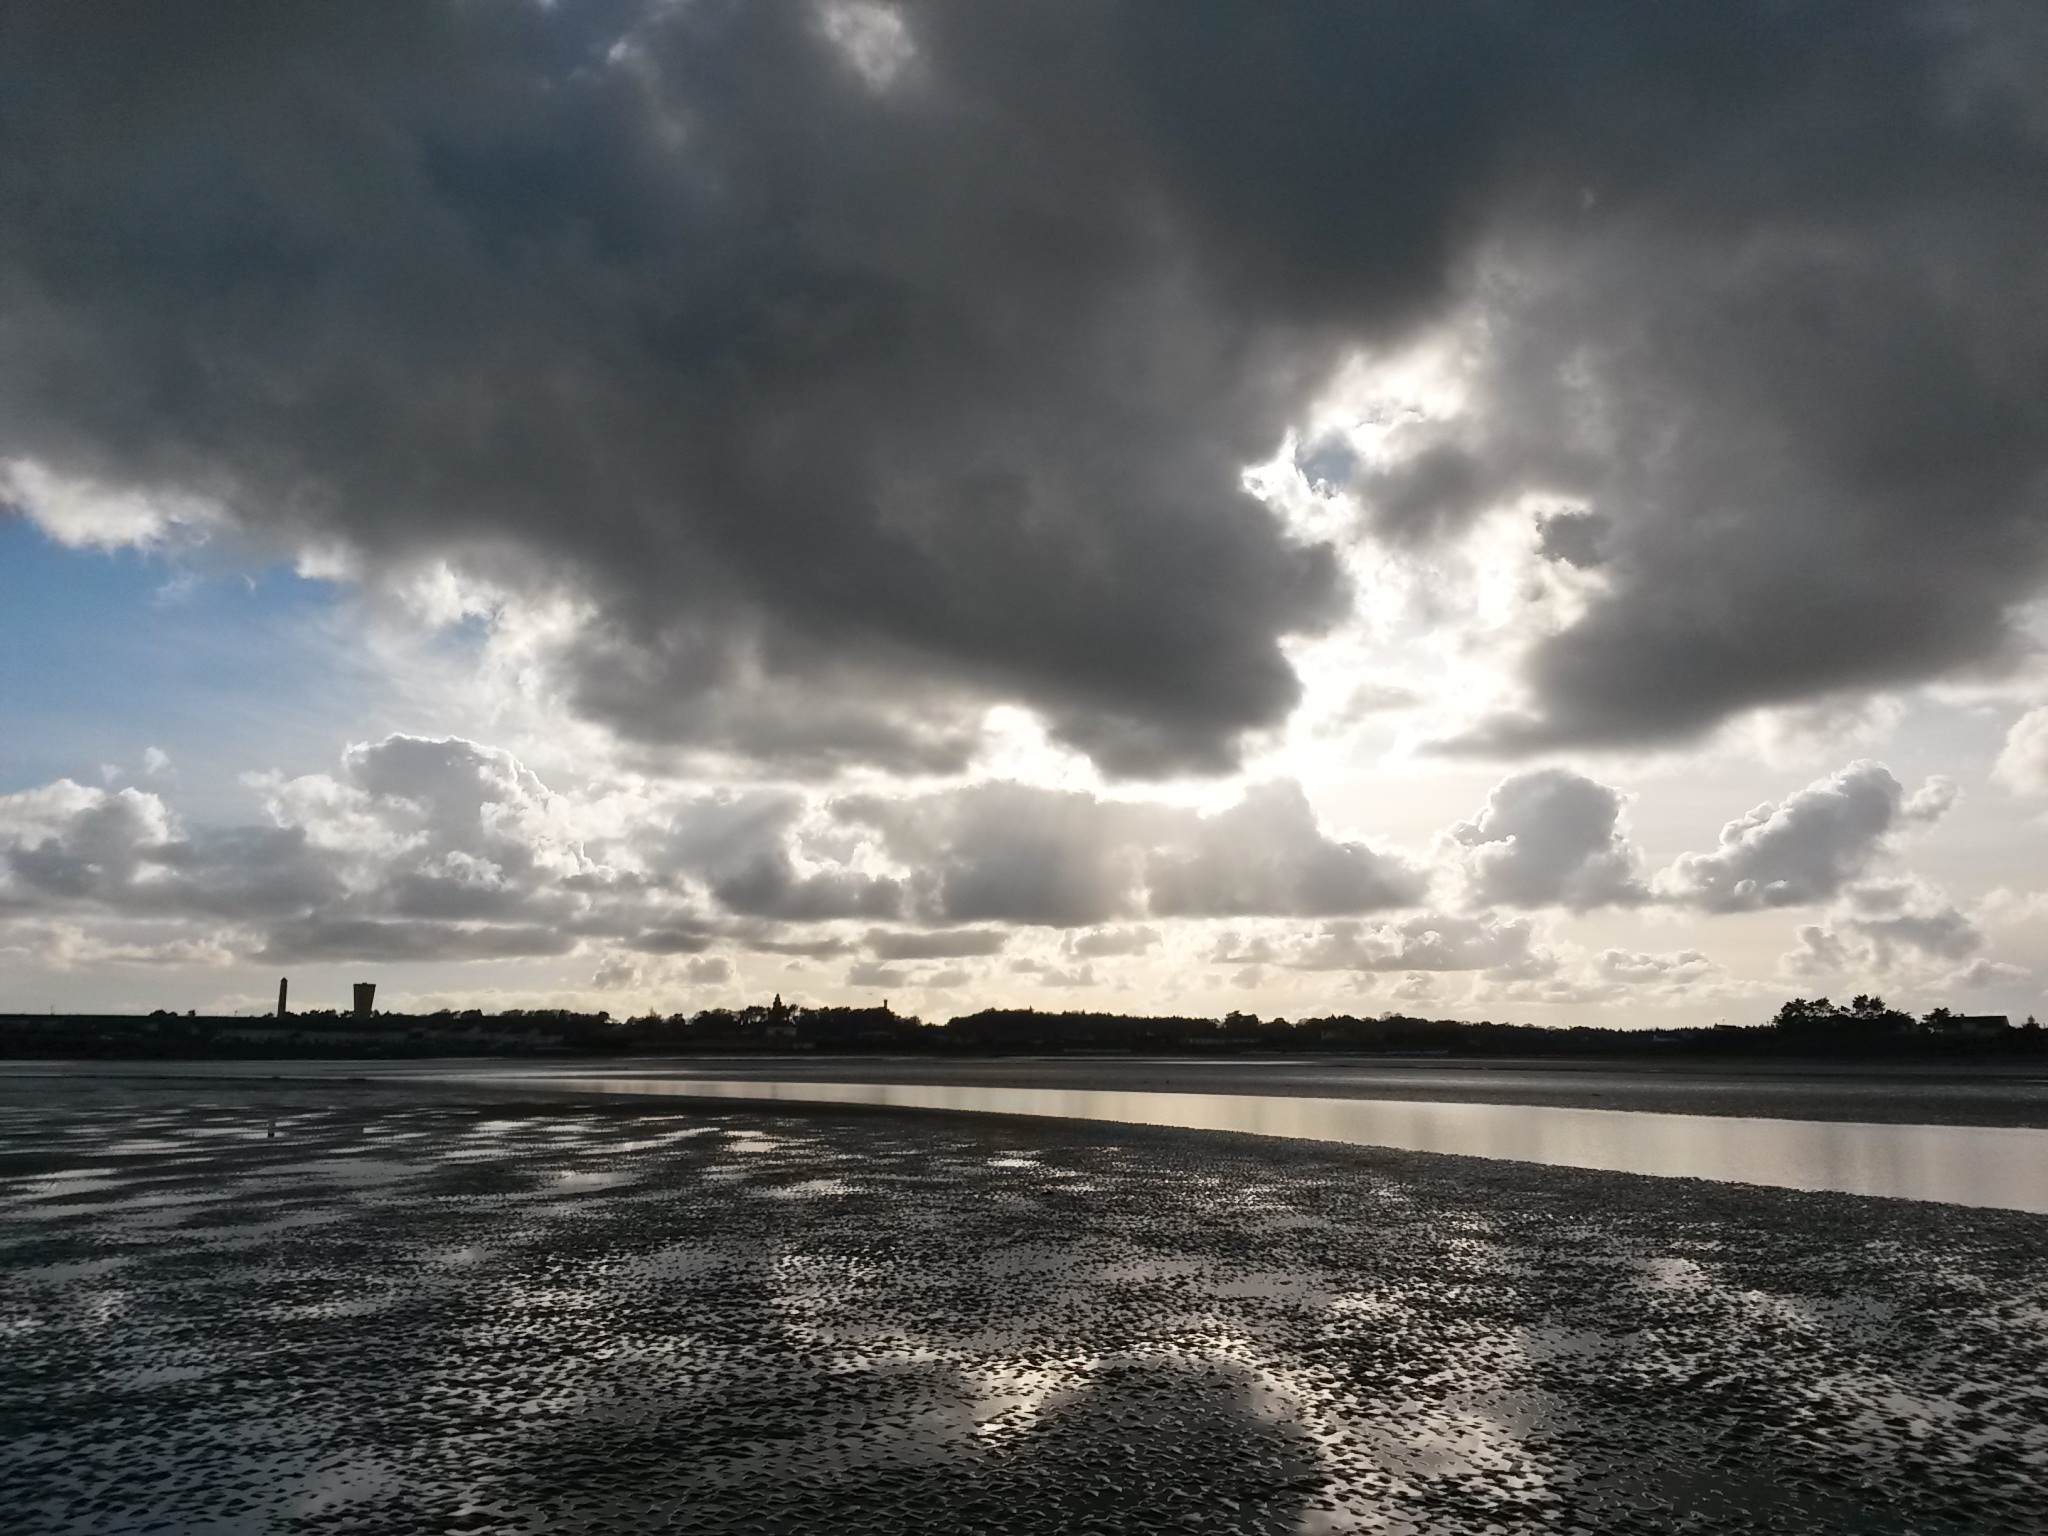
beach, landscape, sea, coast, water, nature, sand, ocean, horizon, cloud, sky, sun, sunrise, sunset, sunlight, morning, shore, wave, dawn, dusk, evening, reflection, relax, scenic, seascape, weather, storm, body of water, meteorological phenomenon, wind wave